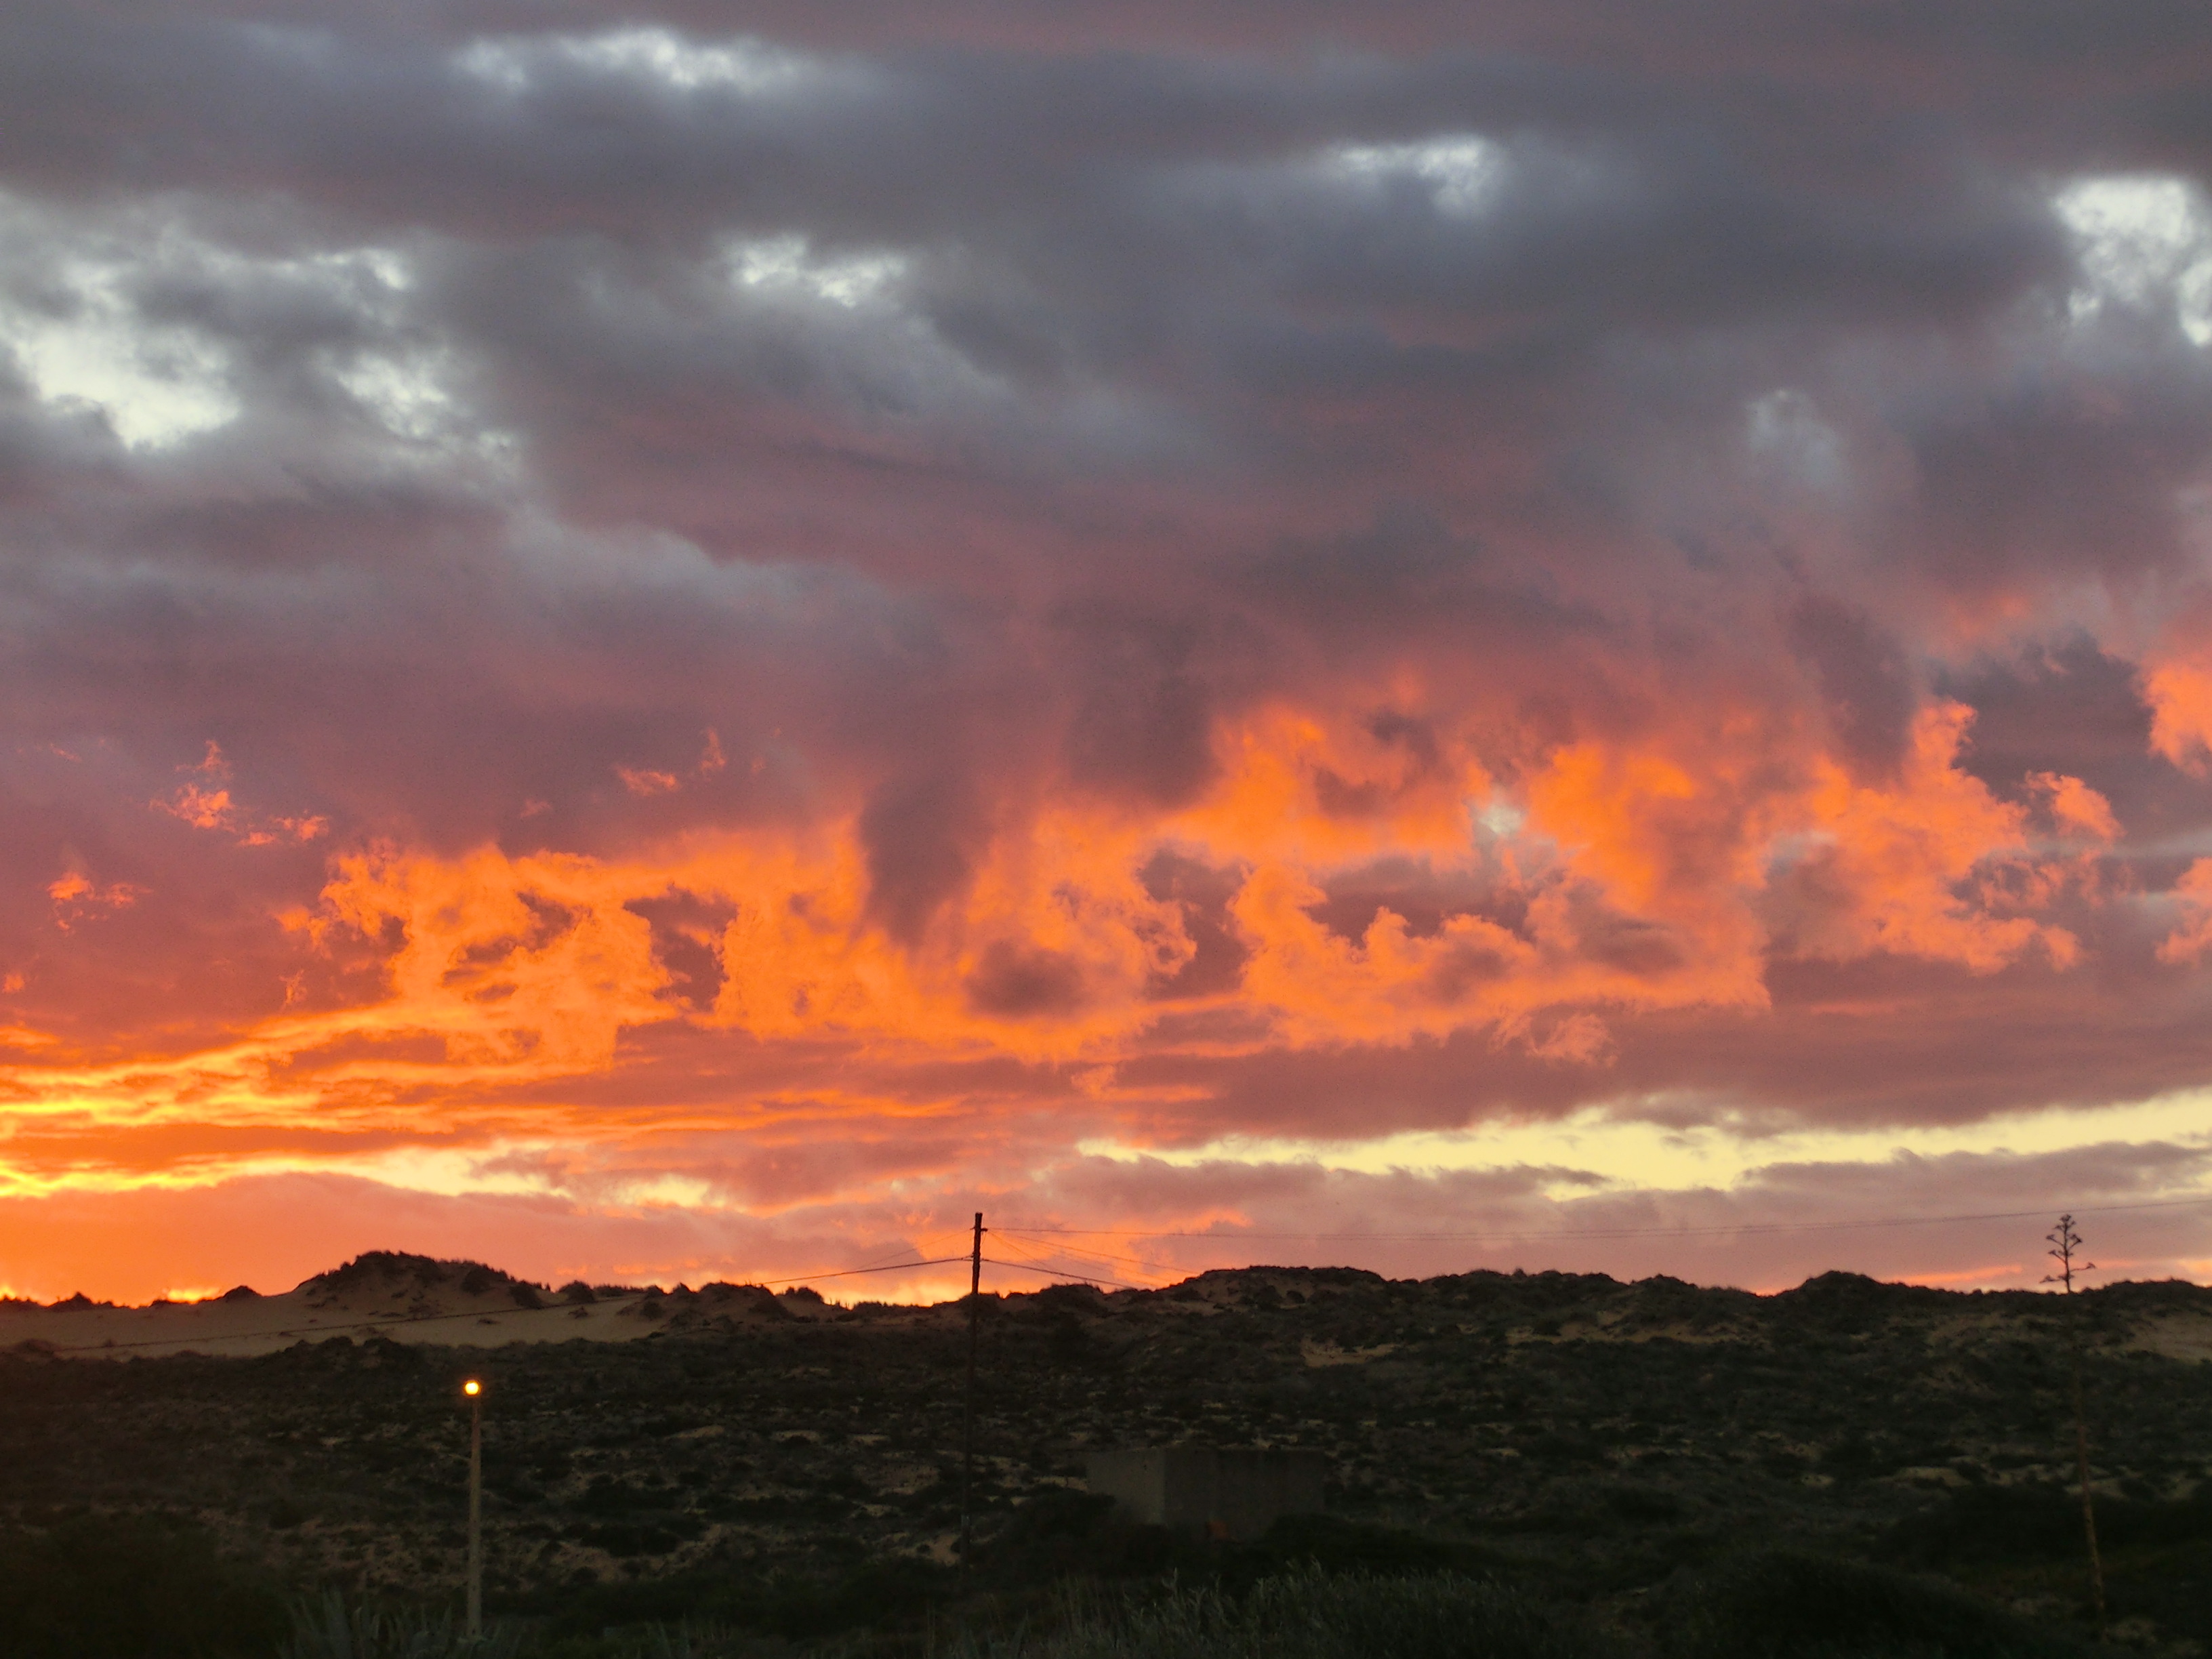
sunset, sky, cloud, afterglow, evening, red sky at morning, horizon, sunrise, dusk, atmospheric phenomenon, atmosphere, morning, daytime, ecoregion, cumulus, landscape, sunlight, dawn, rural area, celestial event, plain, geological phenomenon, meteorological phenomenon